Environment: real
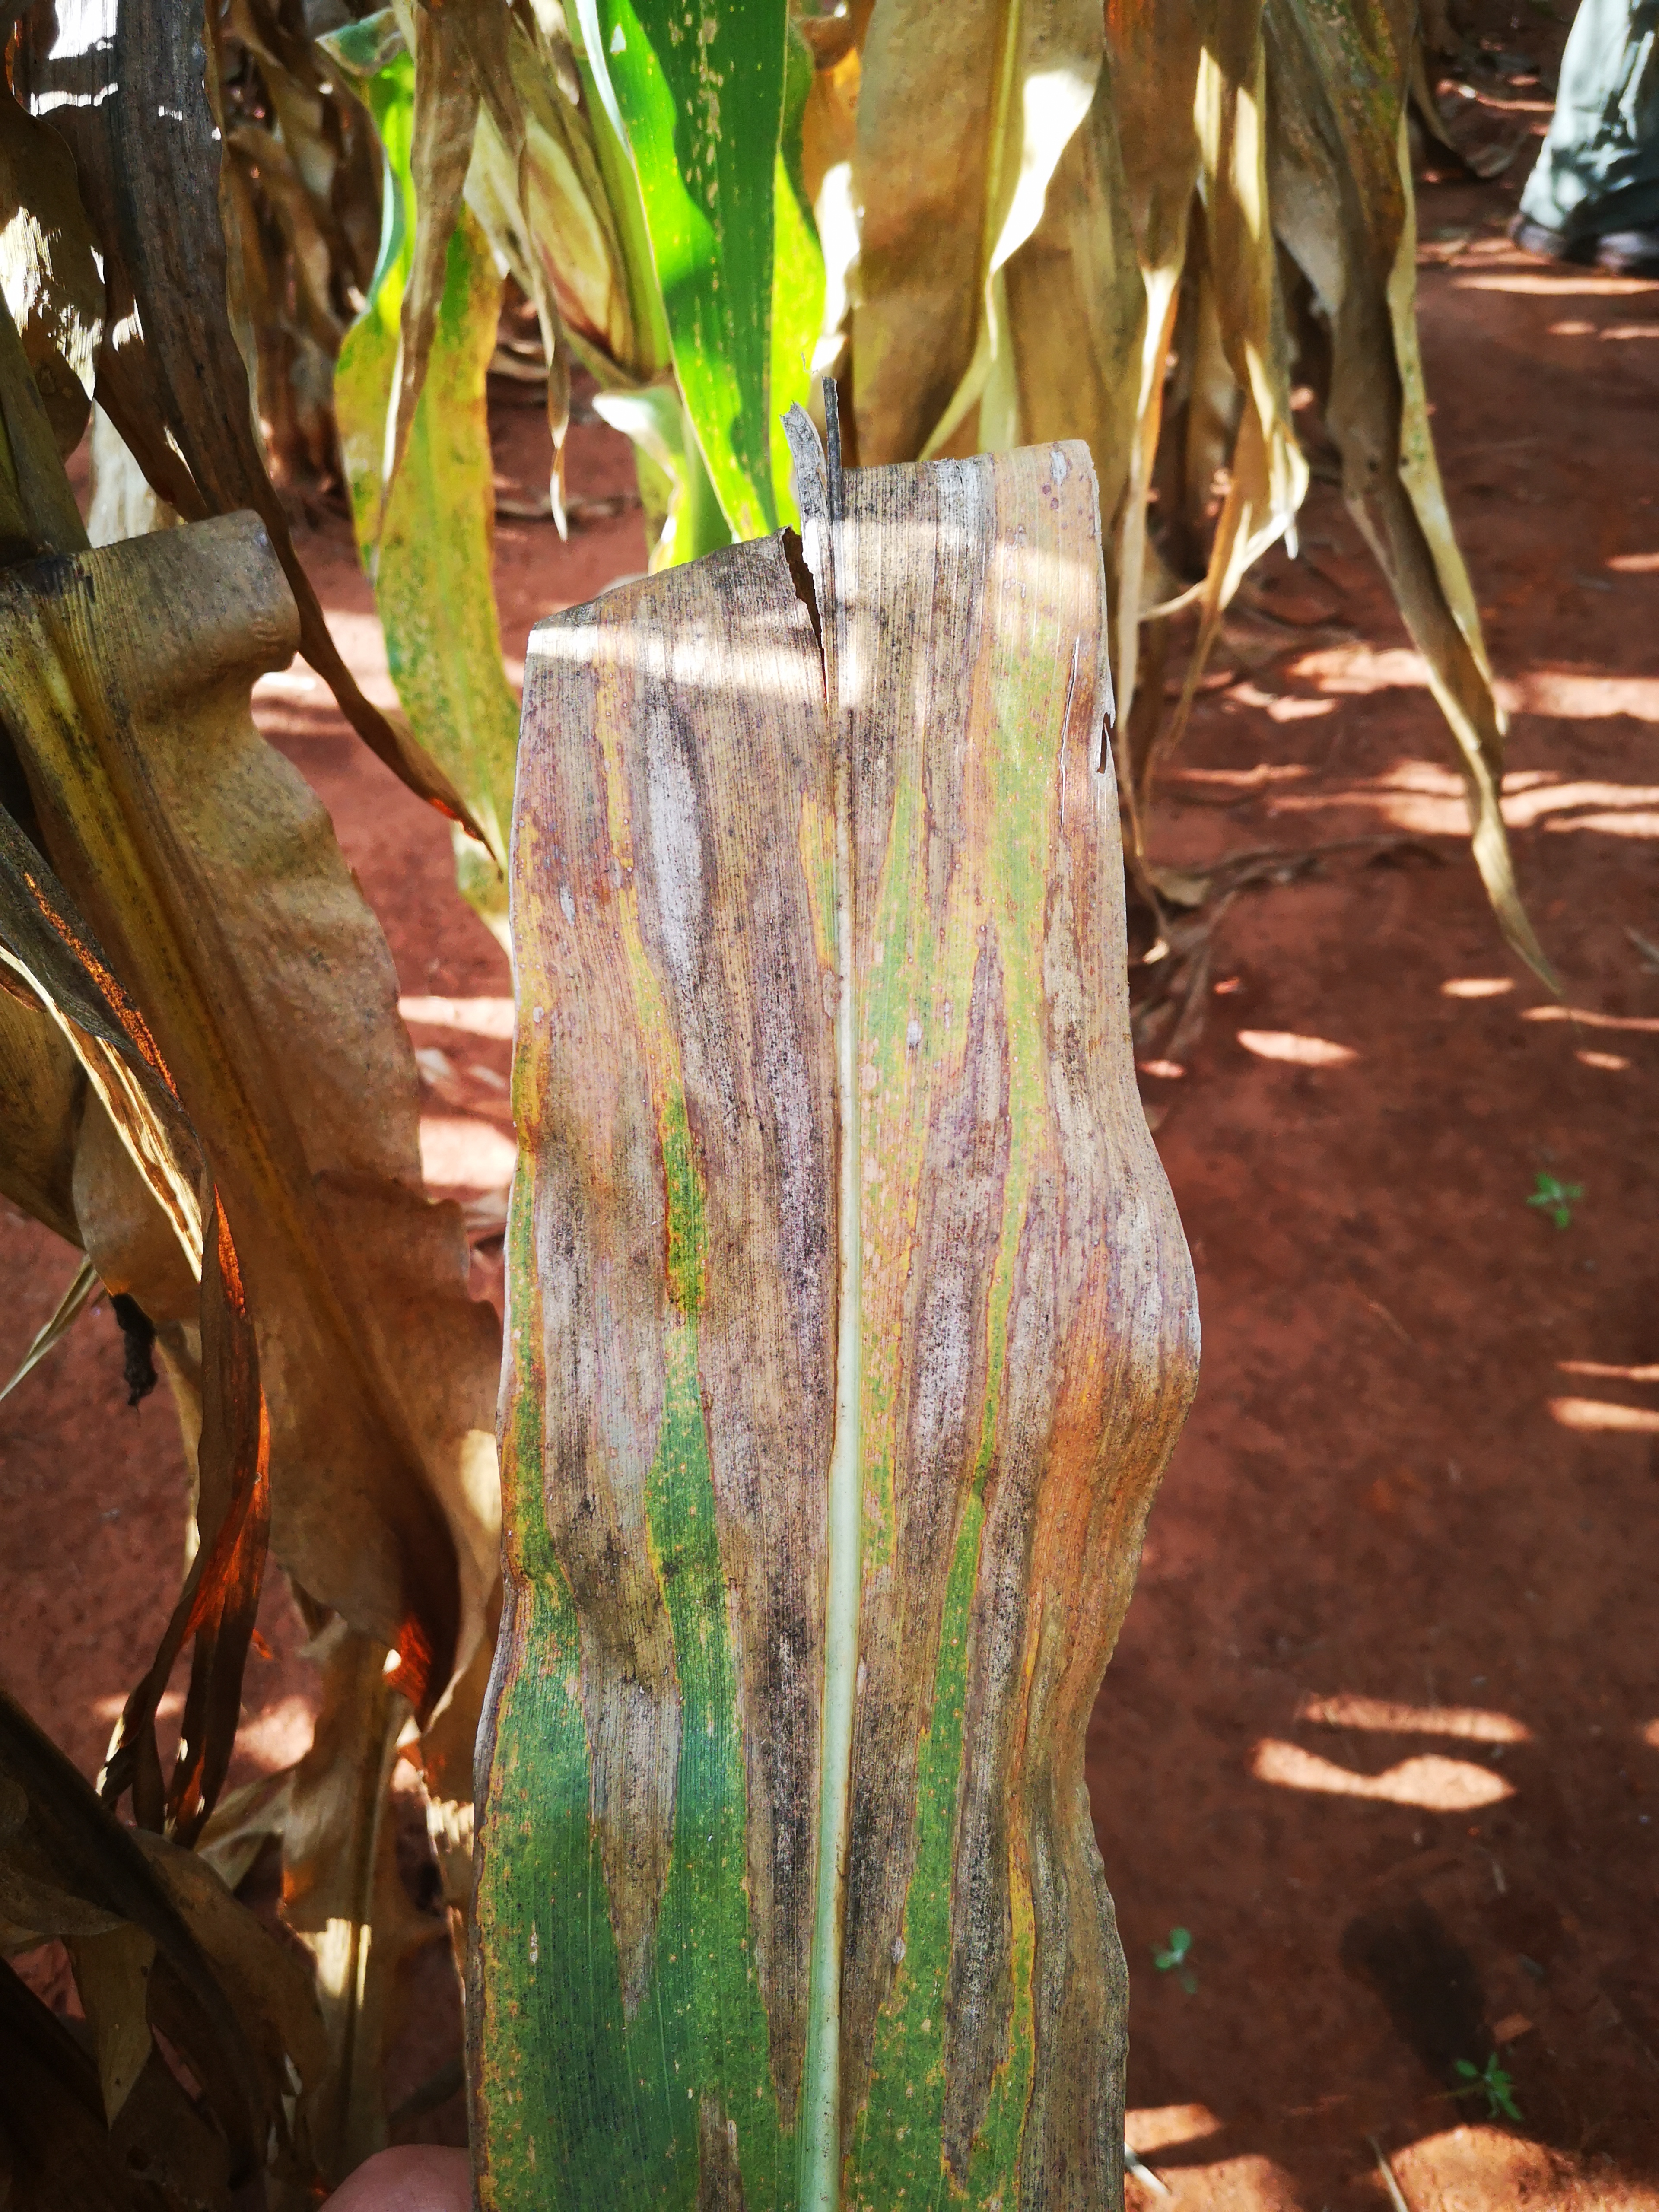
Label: northern_corn_leaf_blight